Robert W. Scott

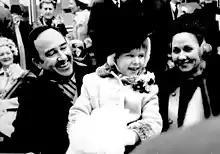
Scott celebrating his inauguration as governor with his daughter and wife, January 5, 1969

Scott was elected governor in 1968, taking office on January 3, 1969. In May 1969, during his term as governor, racial violence at North Carolina Agricultural & Technical State University, a predominantly black campus in Greensboro, resulted in one student death, and the injury of a National Guardsman, five Greensboro police officers and two students.